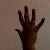
The image shows a hand gesture representing the number 5 in Indian Sign Language.